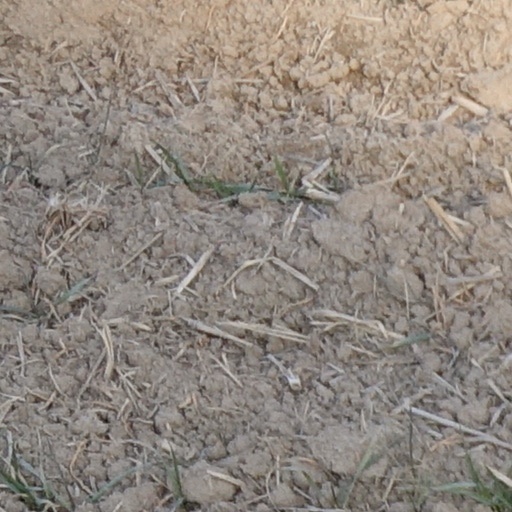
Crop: wheat